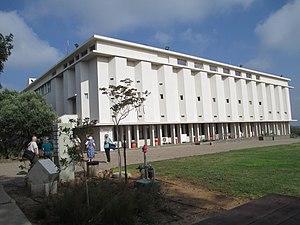
Aizik Feder, dit Adolphe Feder, né à Odessa, en Ukraine, alors dans l'Empire russe le 16 juillet 1886, et mort à Auschwitz le 13 décembre 1943, est un peintre russe.